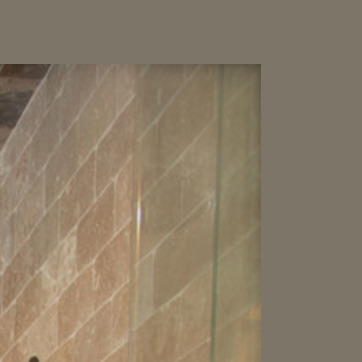
Material: brick